Skin Game (novel)

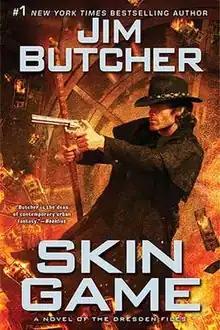

Skin Game is a novel in "The Dresden Files" series by Jim Butcher. It is the 15th novel in the series. It follows the protagonist, Harry Dresden as he teams up with former enemies to rob a vault belonging to Hades, lord of the Underworld.